Love Is a Ball

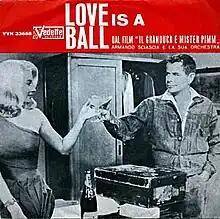
Hope Lange and Glenn Ford on the soundtrack album cover

Love Is a Ball (UK title: All This And Money Too; also known as The Grand Duke and Mr. Pimm) is a 1963 romantic comedy film directed by David Swift and starring Glenn Ford, Hope Lange, and Charles Boyer. It is based on the novel "The Grand Duke and Mr. Pimm" by Lindsay Hardy.